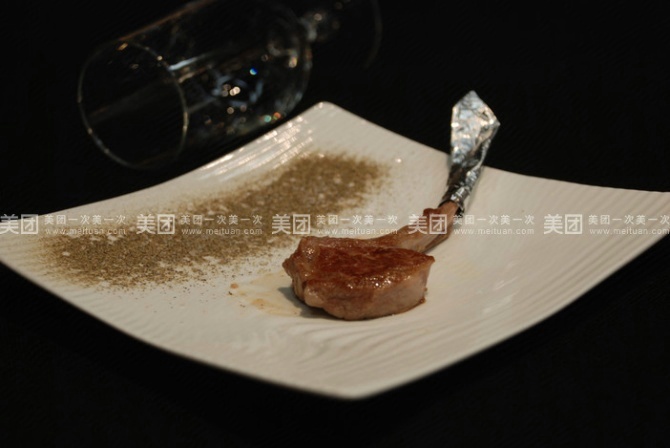
Label: lamb_chops